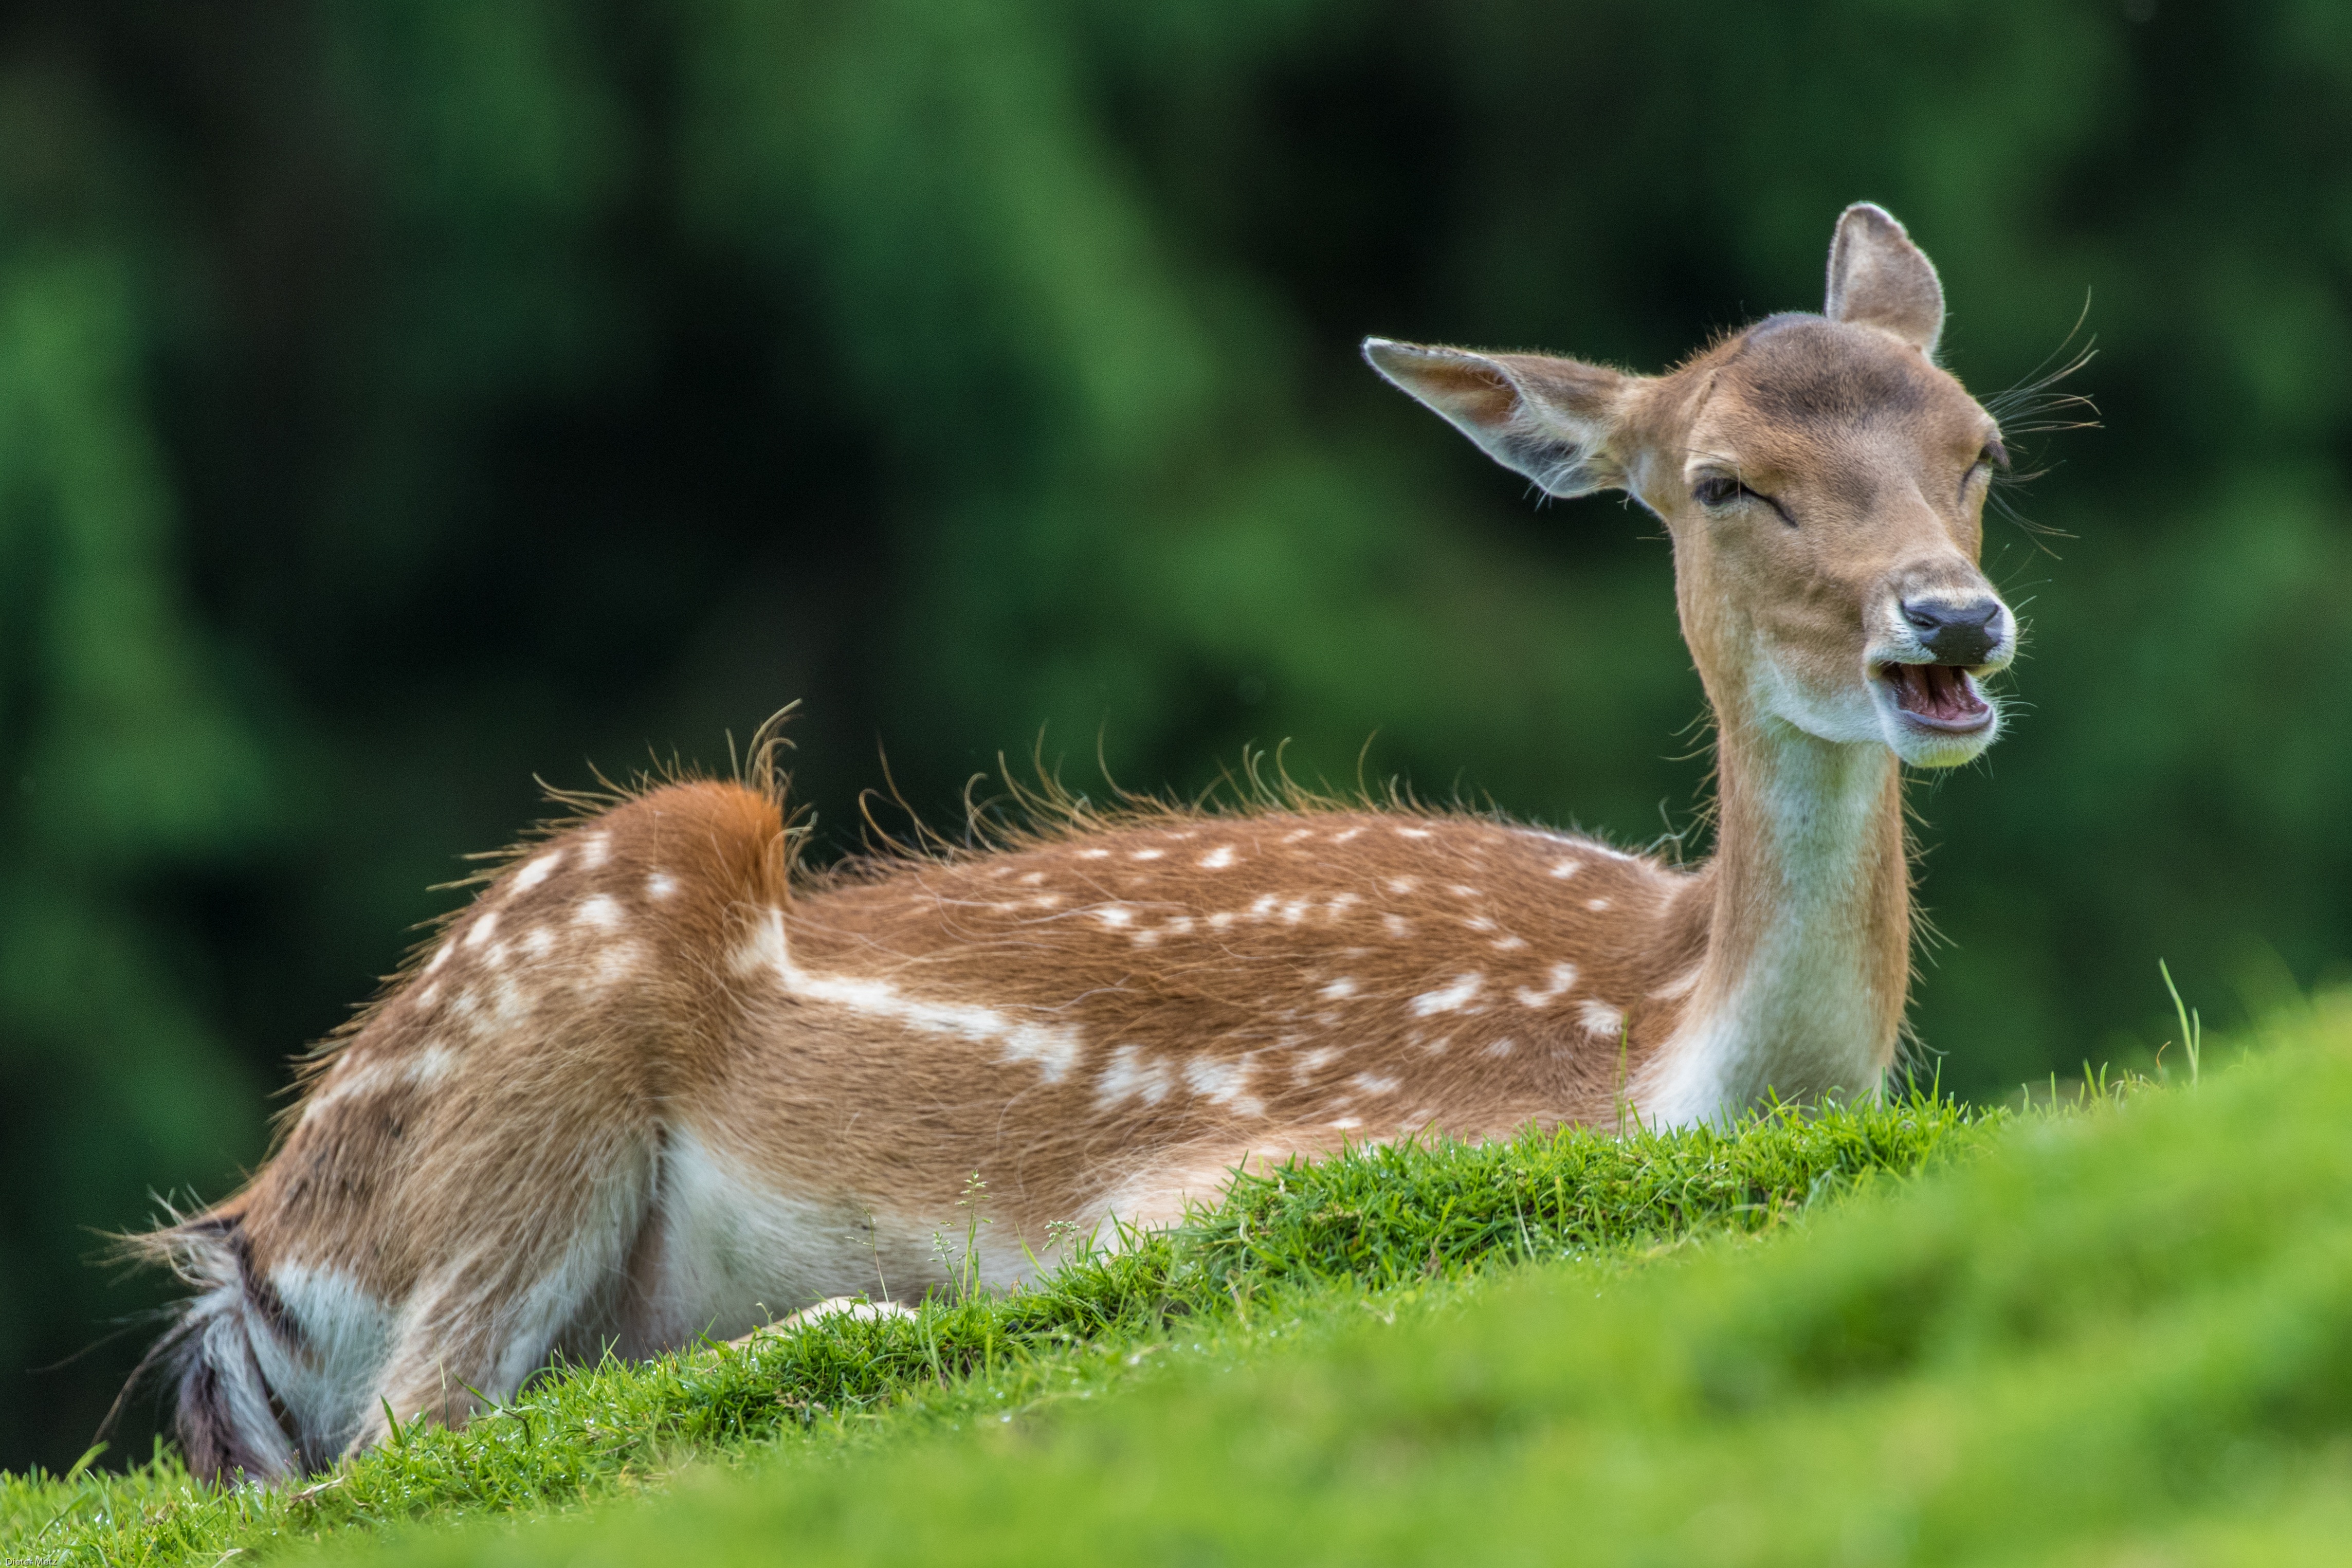
prairie, wildlife, wild, deer, mammal, fauna, doe, wild animal, gazelle, grassland, vertebrate, scheu, fallow deer, animal world, wildlife photography, white tailed deer, pronghorn, forest animal, hinds